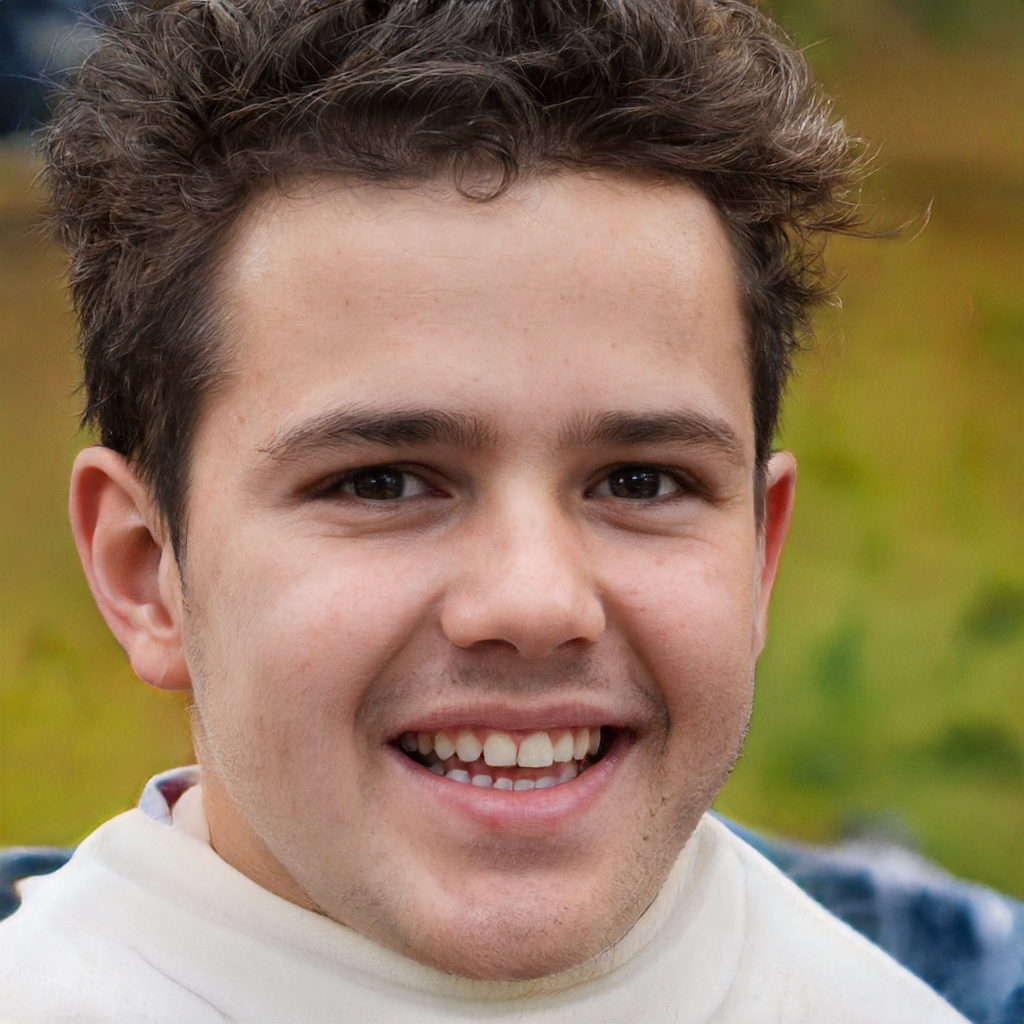
Label: No Watermark